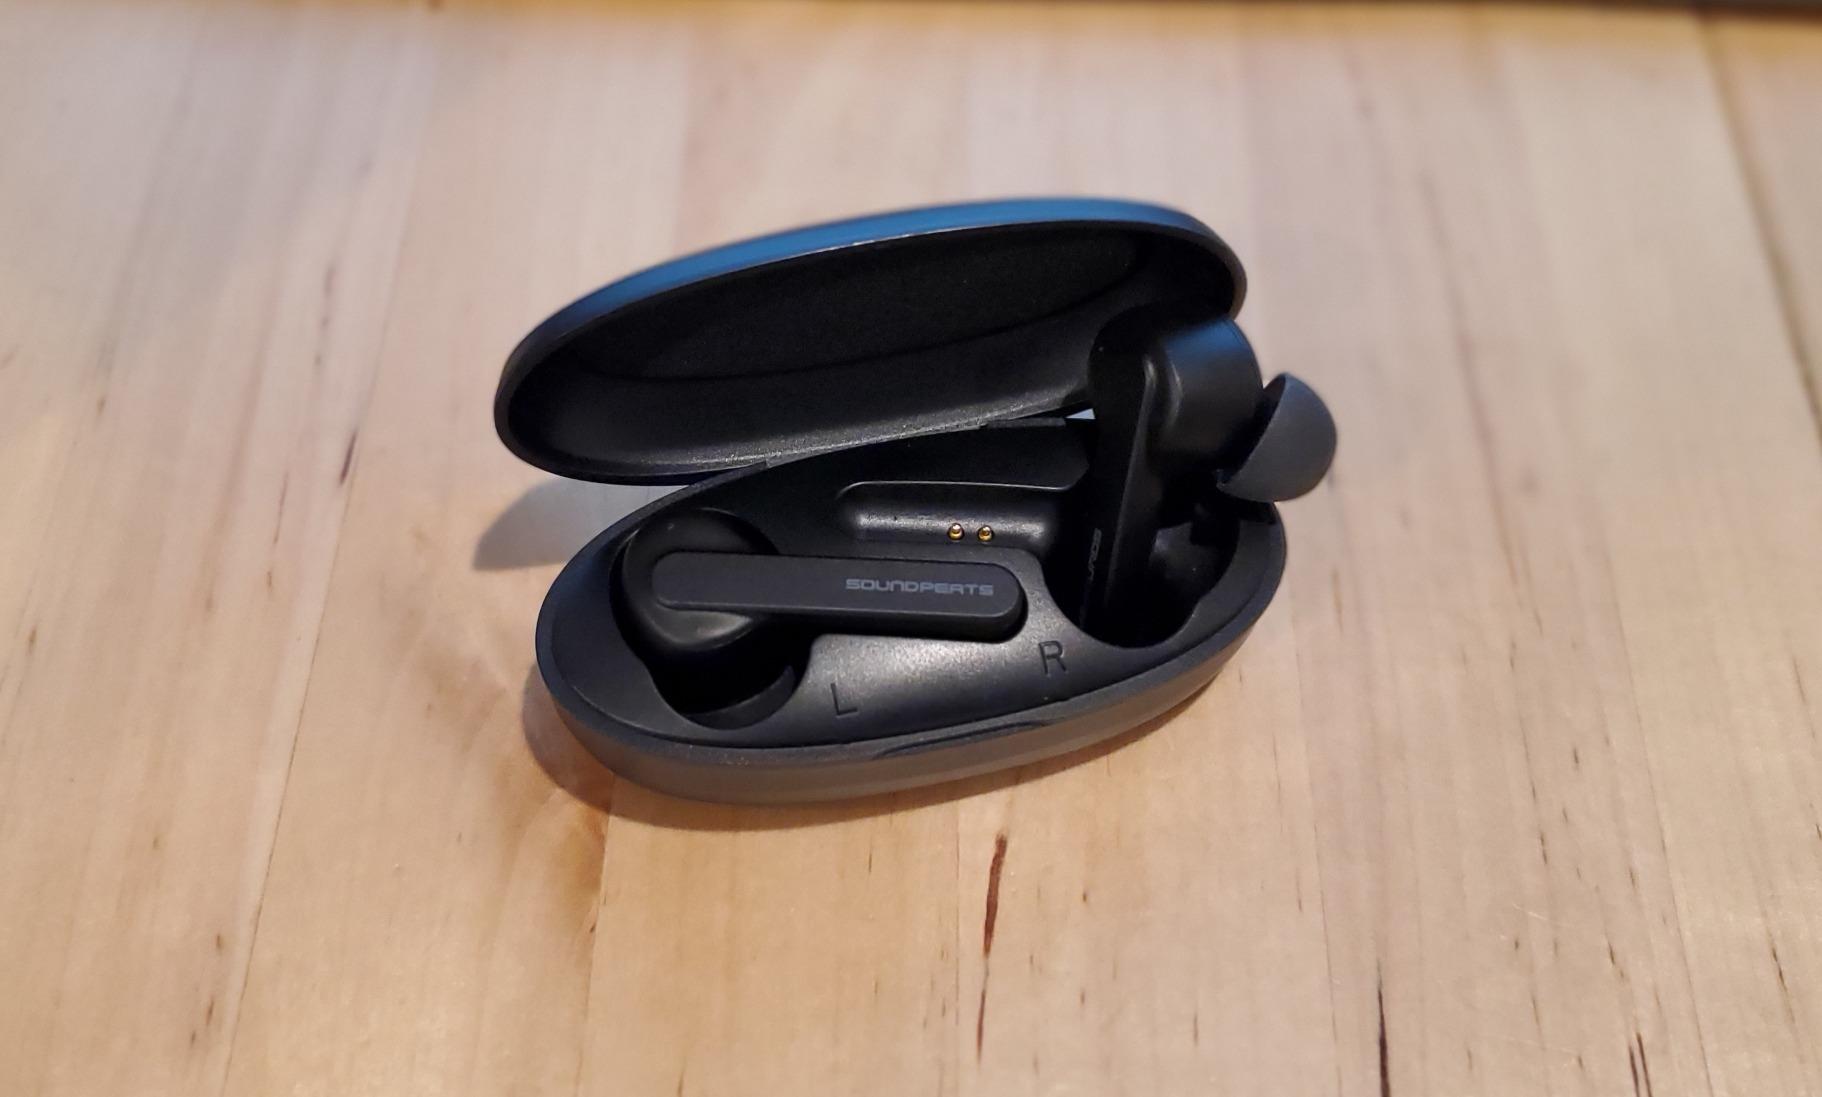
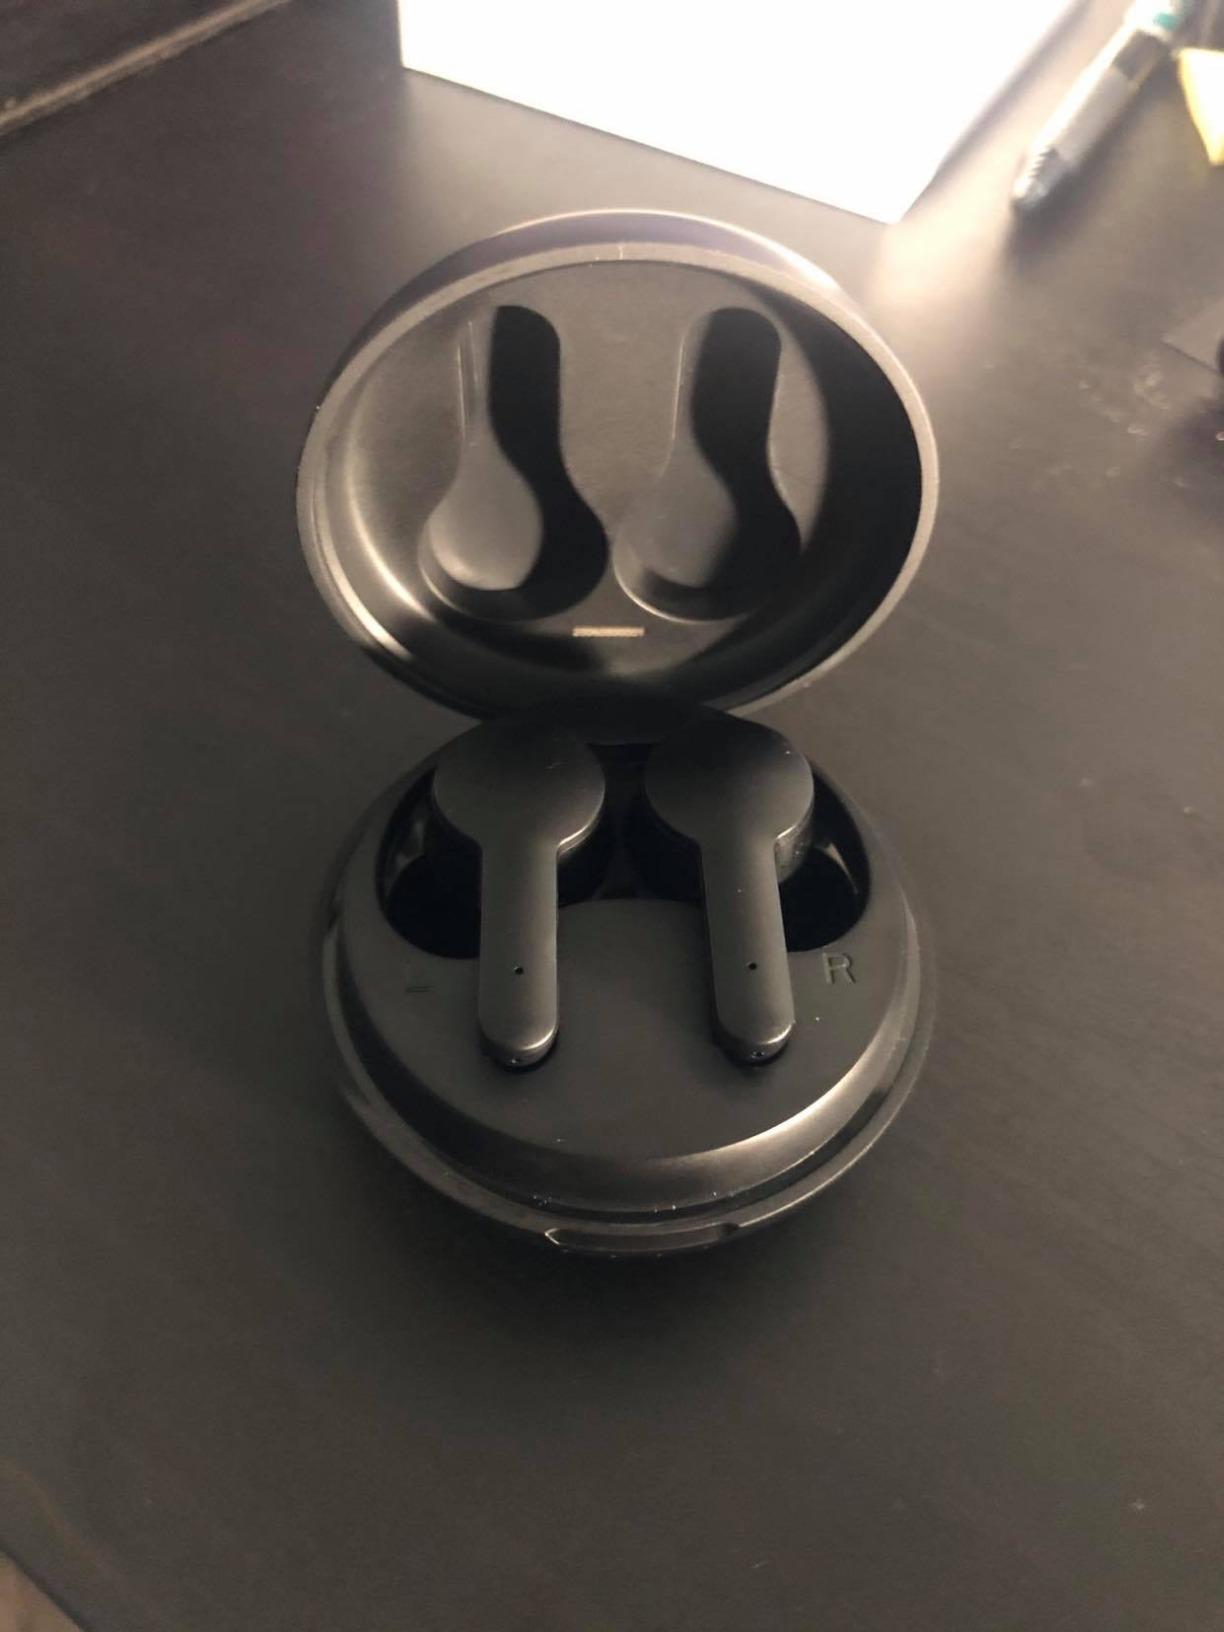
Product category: earbuds
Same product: no